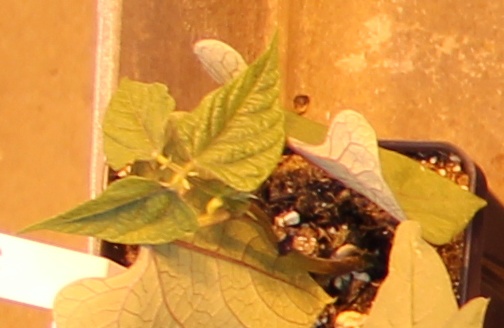
Label: Blackbean